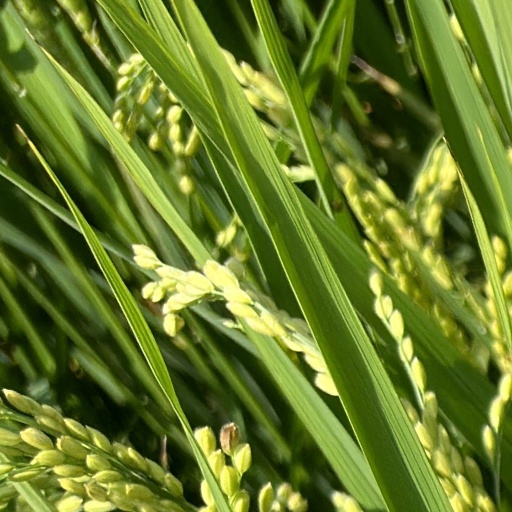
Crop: rice